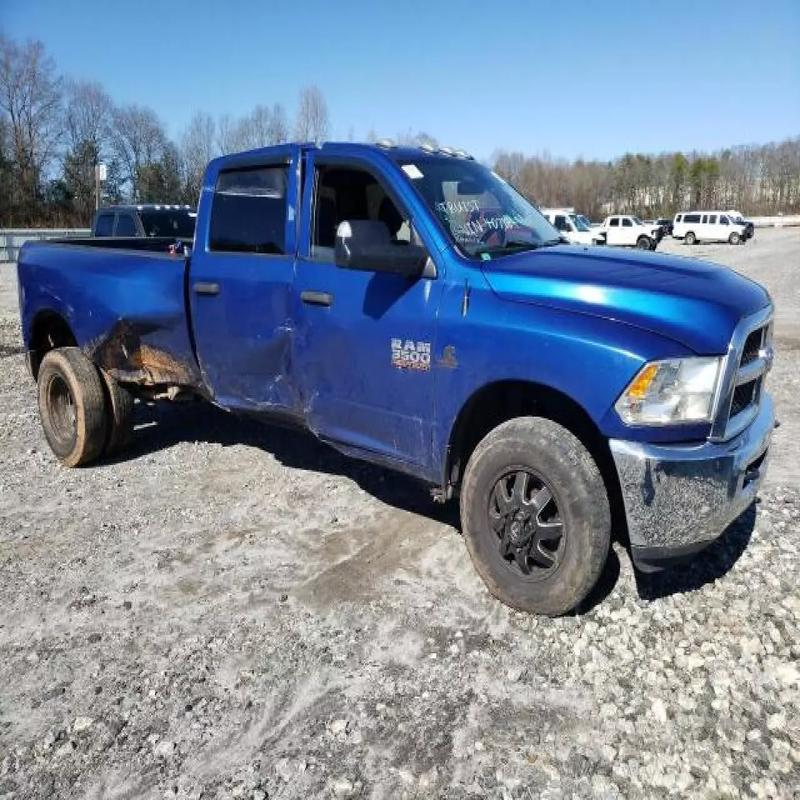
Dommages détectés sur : porte avant droite, porte arrière droite, aile arrière droite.
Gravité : majeur